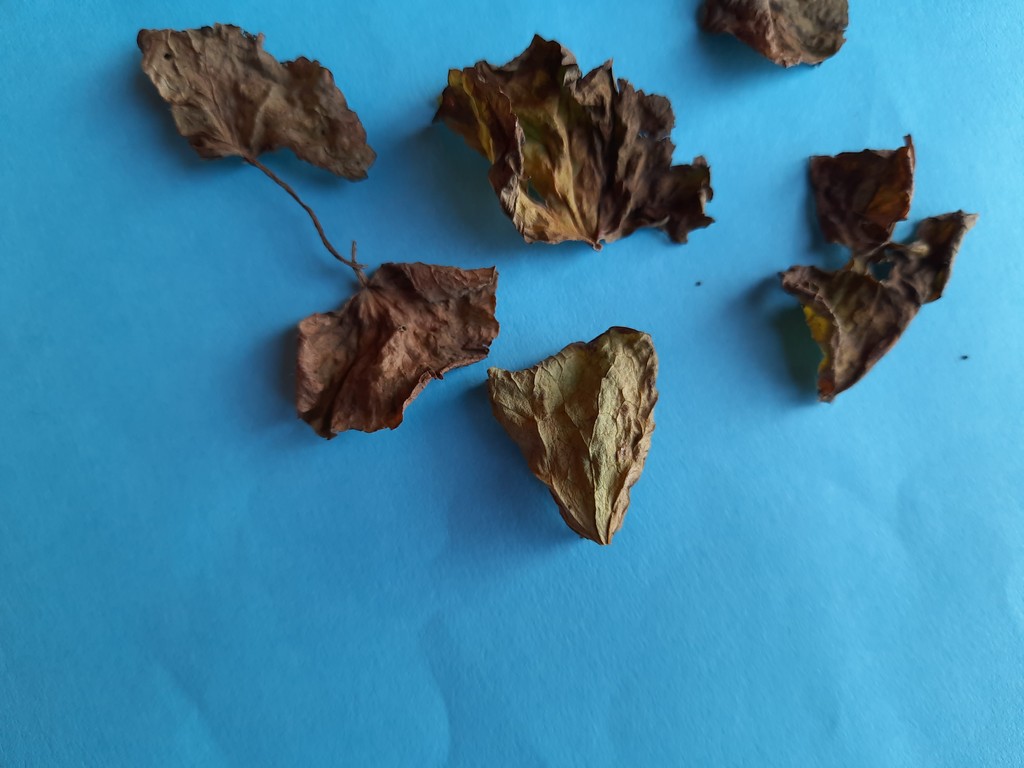
Label: Dried